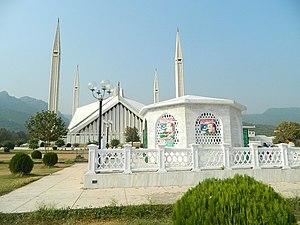
Muhammad Zia-ul-Haq est un militaire et homme d'État pakistanais, né le 12 août 1924 à Jalandhar en Inde britannique et mort le 17 août 1988 à Bahawalpur. En tant que chef de l'armée, il est l'instigateur d'un coup d’État contre le pouvoir civil et dirige le pays de manière autoritaire de 1977 jusqu'à sa mort.